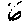
Label: 6